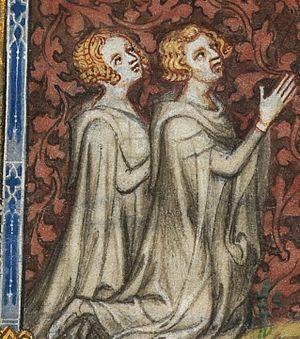
Bonne de Luxembourg, née le 20 mai 1315, morte le 11 septembre 1349 à l'abbaye de Maubuisson, fille de Jean de Luxembourg, roi de Bohême et soeur de l'empereur Charles IV du Saint-Empire, est duchesse de Normandie par son mariage avec l'héritier du royaume de France, le futur roi Jean de Valois, dit le Bon. Morte moins d'un an avant l'accession de son époux au trône, le 22 août 1350, elle ne devient jamais reine de France.